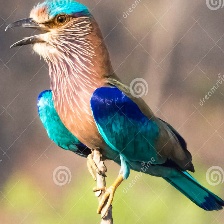
Species: INDIAN ROLLER
Scientific name: CORACIAS BENGHALENSIS